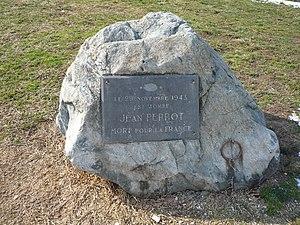
Plaque commémorative du résistant Jean Perrot (1904-1943), 50 avenue Jean Perrot - Grenoble.
Jean Perrot est un industriel grenoblois et résistant français, né le 24 juin 1904 à Rives, et mort le 29 novembre 1943 à Grenoble lors de la Saint-Barthélemy grenobloise.